Seth Rollins

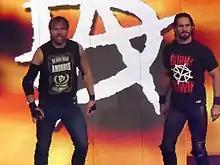

After Bálor relinquished the title the following night on "Raw" due to a legit shoulder injury sustained at SummerSlam, Rollins faced Big Cass, Kevin Owens and Roman Reigns in a four-way elimination match for the title, but Triple H interfered and attacked Rollins, allowing Owens to win the championship. On the September 5 episode of "Raw", Rollins attacked Owens during his celebration ceremony, turning face for the first time since 2014. Rollins failed to win the title from Owens at Clash of Champions on September 25 and Hell in a Cell on October 30 due to several interferences from Chris Jericho. At Survivor Series on November 20, Rollins formed part of Team Raw with Owens, Jericho, Braun Strowman and Reigns in a losing effort to Team SmackDown. At on December 18, Rollins defeated Jericho.